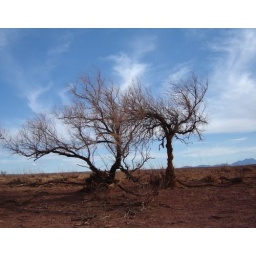
Somewhere in the Arizona desert; something interesting about the sky and clouds and trees at the time caught my attention.